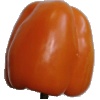
Label: orange_pepper